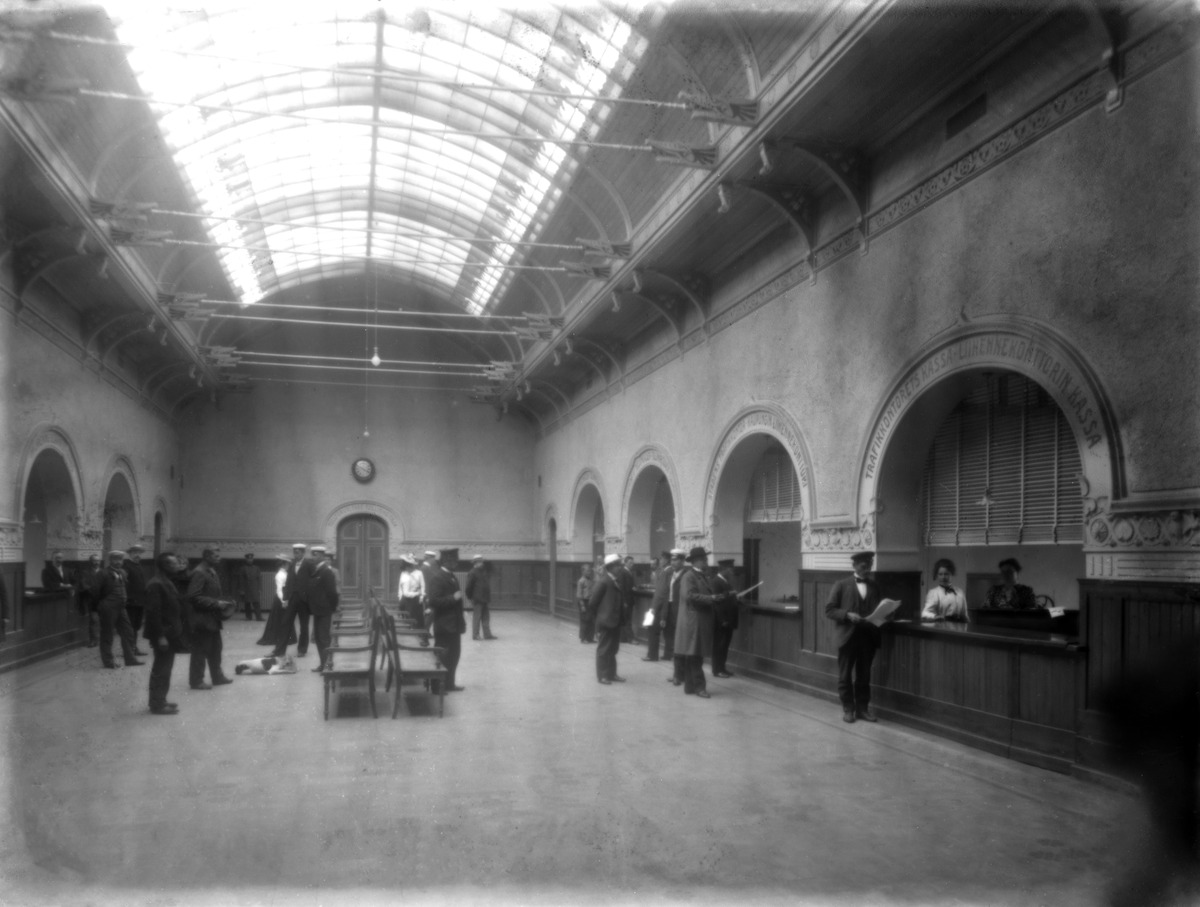
Tullikamari
sisällön kuvaus: Tullikamari. Katajanokanlaituri 5. Arkkitehti Gustaf Nyström 1898 (valmistui 1901). mustavalkoinen
Kuvaaja: Nyblin, Daniel, valokuvaaja
Ajankohta: kuvausaika ennen v. 1903
Paikka: Suomi, Uusimaa, Helsinki, Katajanokka Helsinki, Katajanokanlaituri 5
Aiheet: tullilaitos, kauppa ulkomaankauppa, asiakkaat